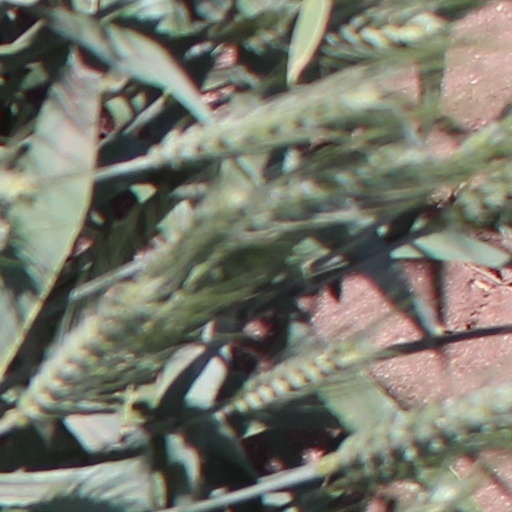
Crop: wheat